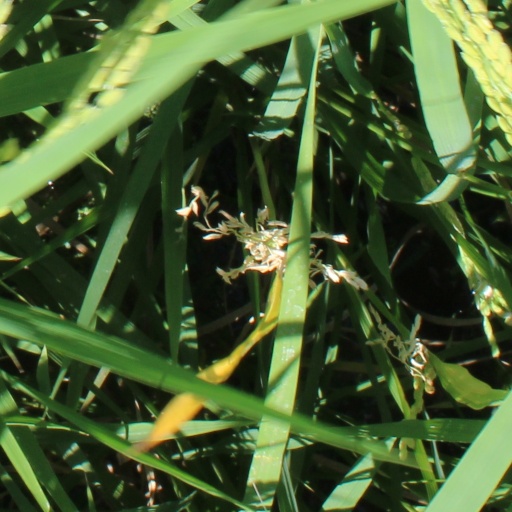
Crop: rice